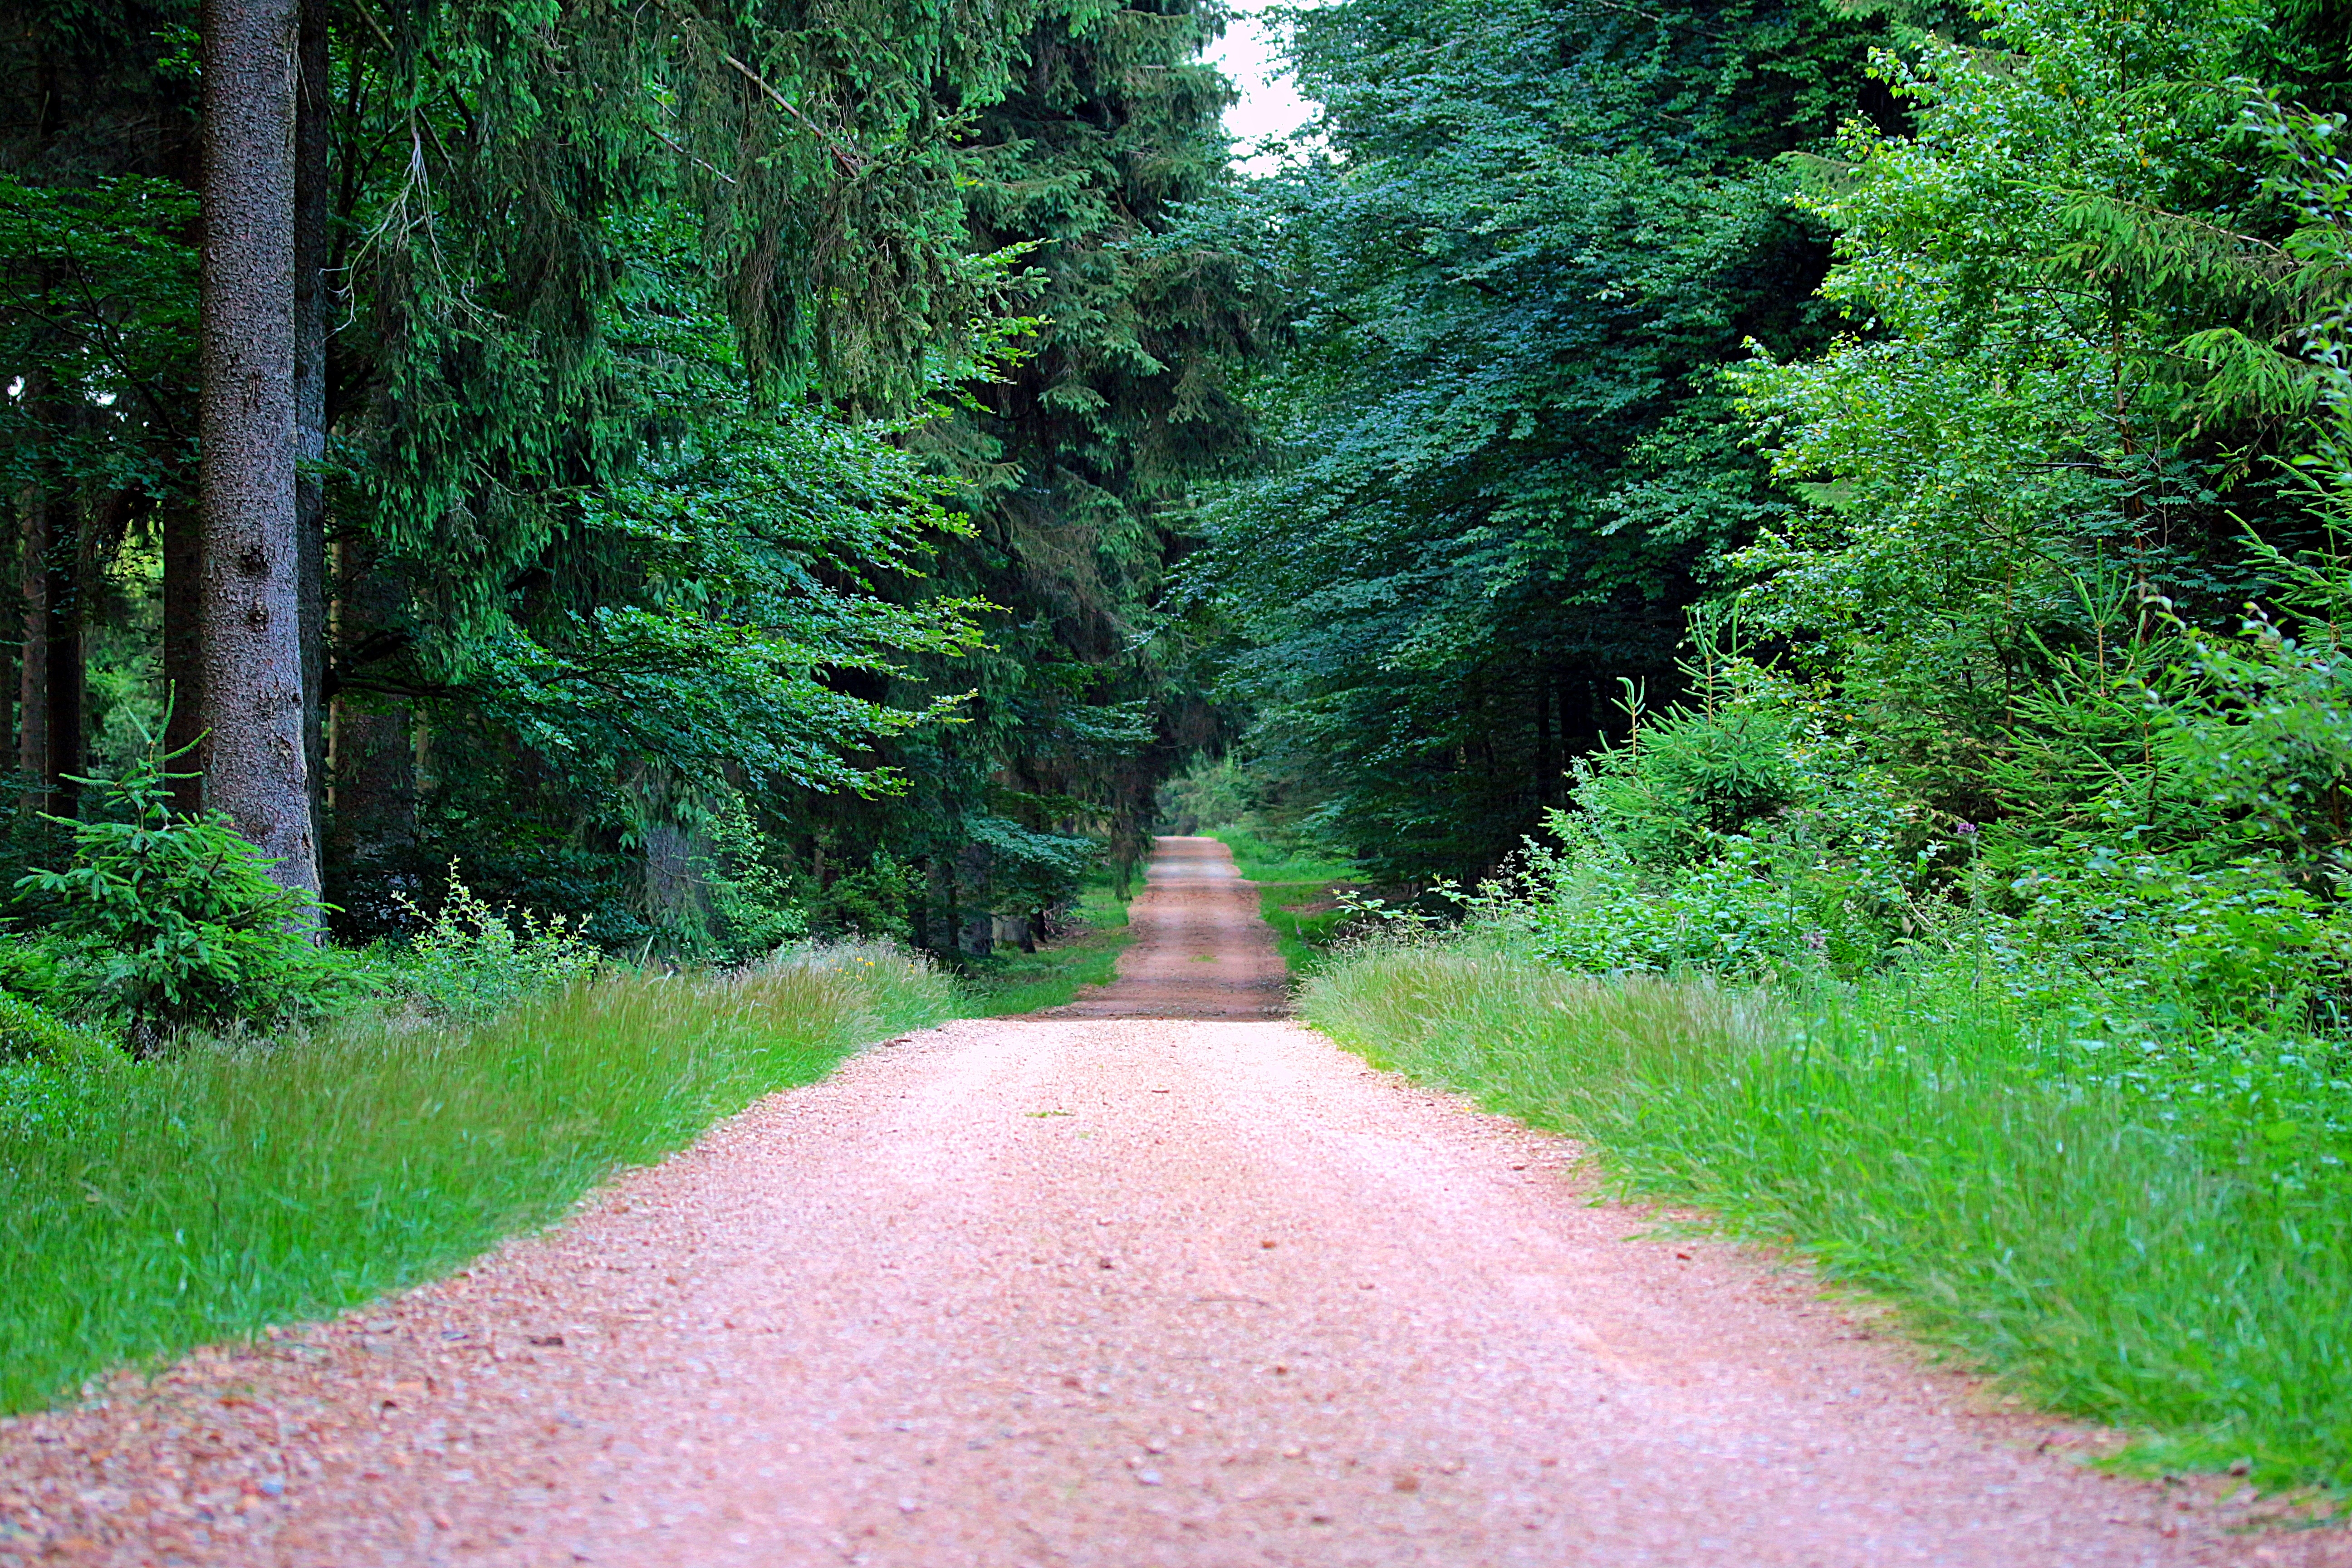
tree, nature, forest, grass, road, trail, lawn, meadow, green, hike, soil, rest, lonely, lane, trees, mixed forest, infrastructure, woodland, habitat, silent, away, forest path, natural environment, nonbuilding structure